Question: What has a blue cap?
Tambaya: Menene yakeda shuɗin murfi?
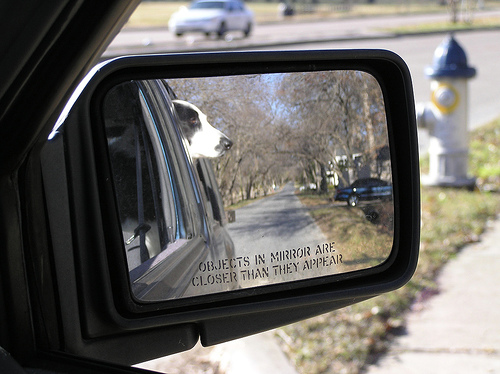
Answer: Fire hydrant.
Amsa: Famfon gobara.